Gora Sikh

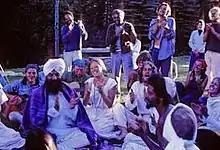
Yogi Bhajan and some early students chanting together at the 3HO Summer Solstice gathering of 1970

Gora Sikh (feminine: "Gori"), or White Sikh, is term used to refer to Sikhs of European-descent. Many gora Sikhs are followers of the 3HO tradition of Yogi Bhajan, functioning separately from the mainstream, Punjabi Sikh community. Much of them place a strong emphasis on yoga. Gora Sikhs compromise a sizeable amount of the American-Sikh population but are not as prominent amongst British-Sikhs.